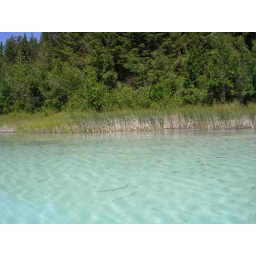
The water was so amaizing, i've never seen any thing like it in a local lake around here.